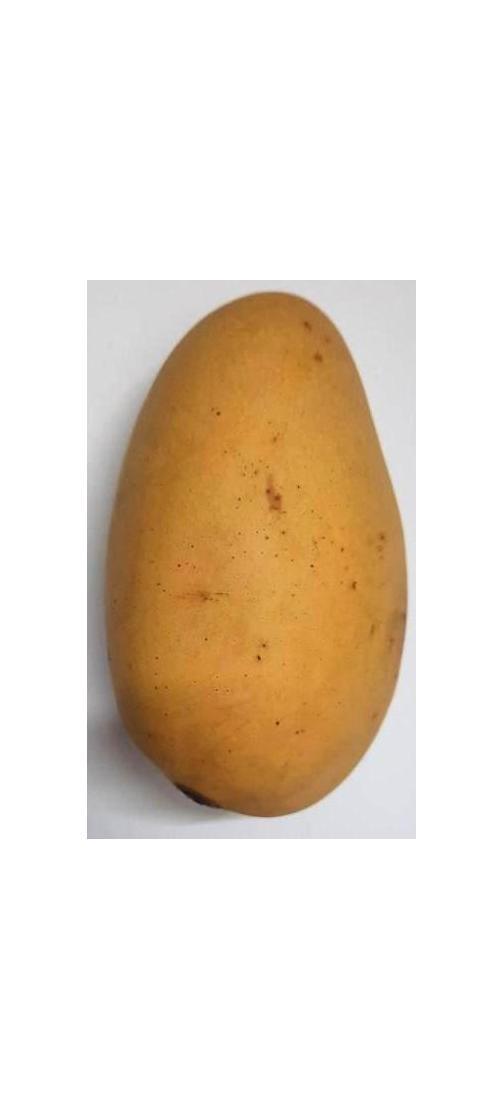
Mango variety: Katimon